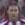
Age: 32